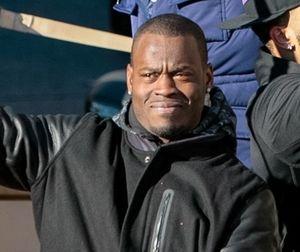
Tarvaris DeAndre Jackson est un joueur américain de football américain professionnel.